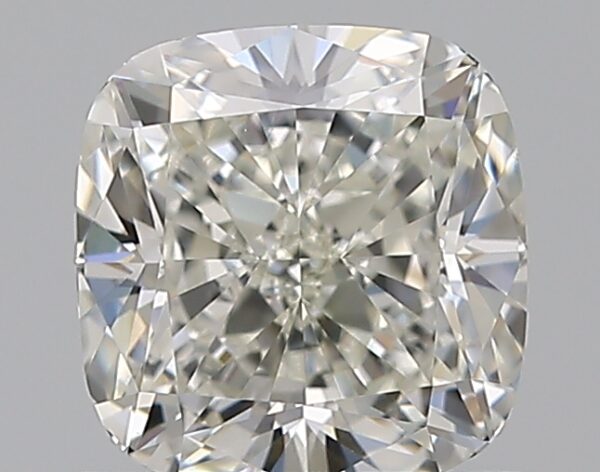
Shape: cushion
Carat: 1.2
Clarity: VS1
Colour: J
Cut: EX
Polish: EX
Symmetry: EX
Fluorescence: ST
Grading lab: GIA
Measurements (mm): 6 x 5.82 x 4